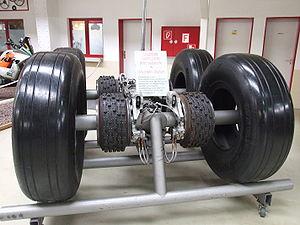
Le composite carbone/carbone, ou C/C, est un matériau composite constitué d’un ajout de fibres de carbone dans une matrice de graphite. Il a été développé pour les coiffes des missiles balistiques intercontinentaux, mais est plus connu pour être le matériau dont sont composées les coiffes et ailes des bords d’attaque des navettes spatiales. Les freins à disque et les plaquettes de frein du polymère renforcé de fibres de carbone sont les composants standards du système de frein des voitures de course de Formule 1 depuis 1976.